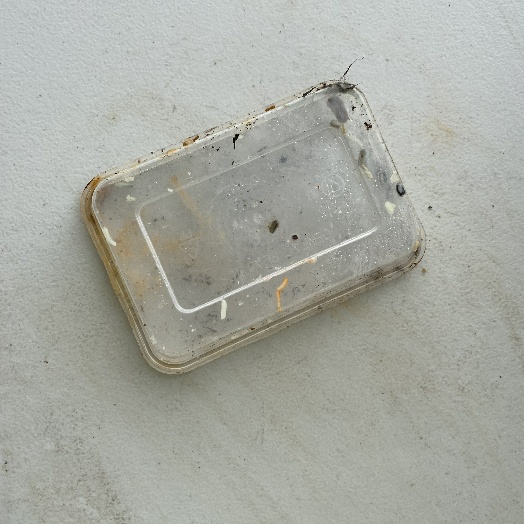
Label: Plastic